Sangam (1964 Urdu film)

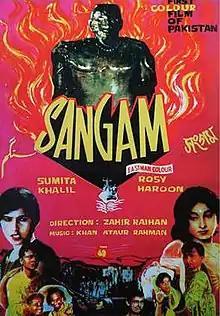

Sangam is a Pakistani Urdu film released in 1964. Directions by Zahir Raihan. It is stars Rosy Afsari, Haroon, Sumita Devi, Khalil. It was the first full-length colour movie made in Pakistan.